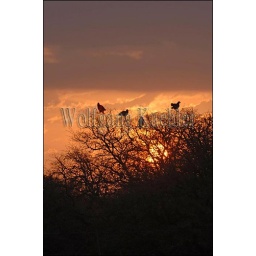
Usa, texas, hill country near hunt, turkey vultures in tree at sunrise